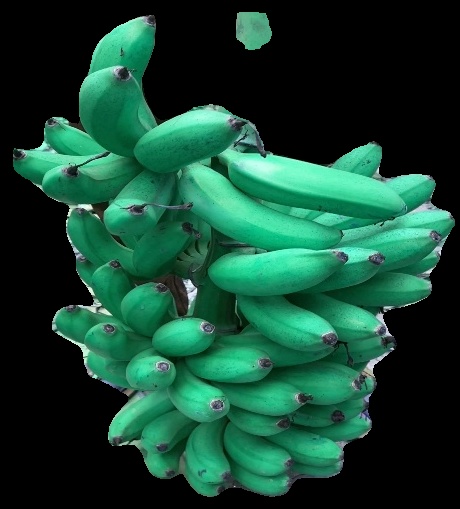
Variety: rasbale
Grade: grade1